Applegate Drugstore

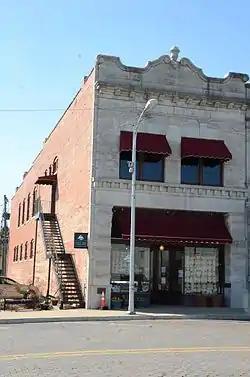

The Applegate Drugstore is a historic commercial building at 116 South First Street in Rogers, Arkansas. It is a two-story masonry building, with brick sidewalls and a limestone facade. Pilasters of alternating rough and smooth stone delineate the first floor elements of the storefront, rising to a freeze and dentillated ogee course between the floors. The second floor has two large bays, each with a pair of sash windows, delineated by Corinthian pilasters. The interior of the store retains original drugstore furnishings, including a pressed tin ceiling, tile floor, walnut shelving, and a polished marble fountain counter. The building was constructed in 1906 to house the drugstore of J.E. Applegate, and has housed similar retail operations since then. The building has one of Rogers' best-preserved early-20th century commercial interiors.